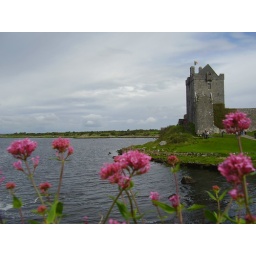
flowers by celtic castle